After Dark (TV programme)

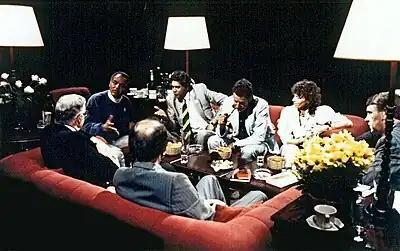
"South Africa" 11 June 1988

After Dark was a British late-night live television discussion programme that was broadcast weekly on Channel 4 between 1987 and 1991, and which returned for specials between 1993 and 1997. It was later revived by the BBC for a single series, broadcast on BBC Four in 2003.